Zhang Zongchang

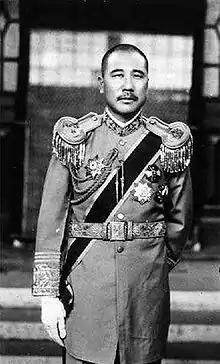
Zhang in the 1920s

In 1924, he took part in the Second Zhili–Fengtian War, capturing the crucial Lengkouguan Pass after the Zhili clique's defenses were thrown into chaos due to Feng Yuxiang's betrayal. This boosted Zhang's reputation within the Fengtian clique. He later helped partition Shanghai between the opposing forces. In April 1925 he conquered Shanghai proper and then seized Nanjing, both for the glory of Zhang Zuolin's Fengtian clique. From then on, Zhang was very active in Shanghai for both work and pleasure. He often caroused in the city with Zhang Zuolin's son, Gen. Zhang Xueliang. Shanghai was a key site in the smuggling trade, and the Fengtian economy became increasingly reliant on the drug. Zhang became closely connected to Shanghai's criminal gangs and the drug trade. Later in 1925, Zhang and his forces were ousted from Shanghai. He was subsequently appointed military governor of Shandong, which he ruled as warlord until May 1928.